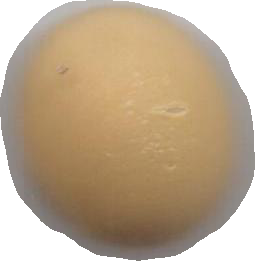
Variety: Grobogan